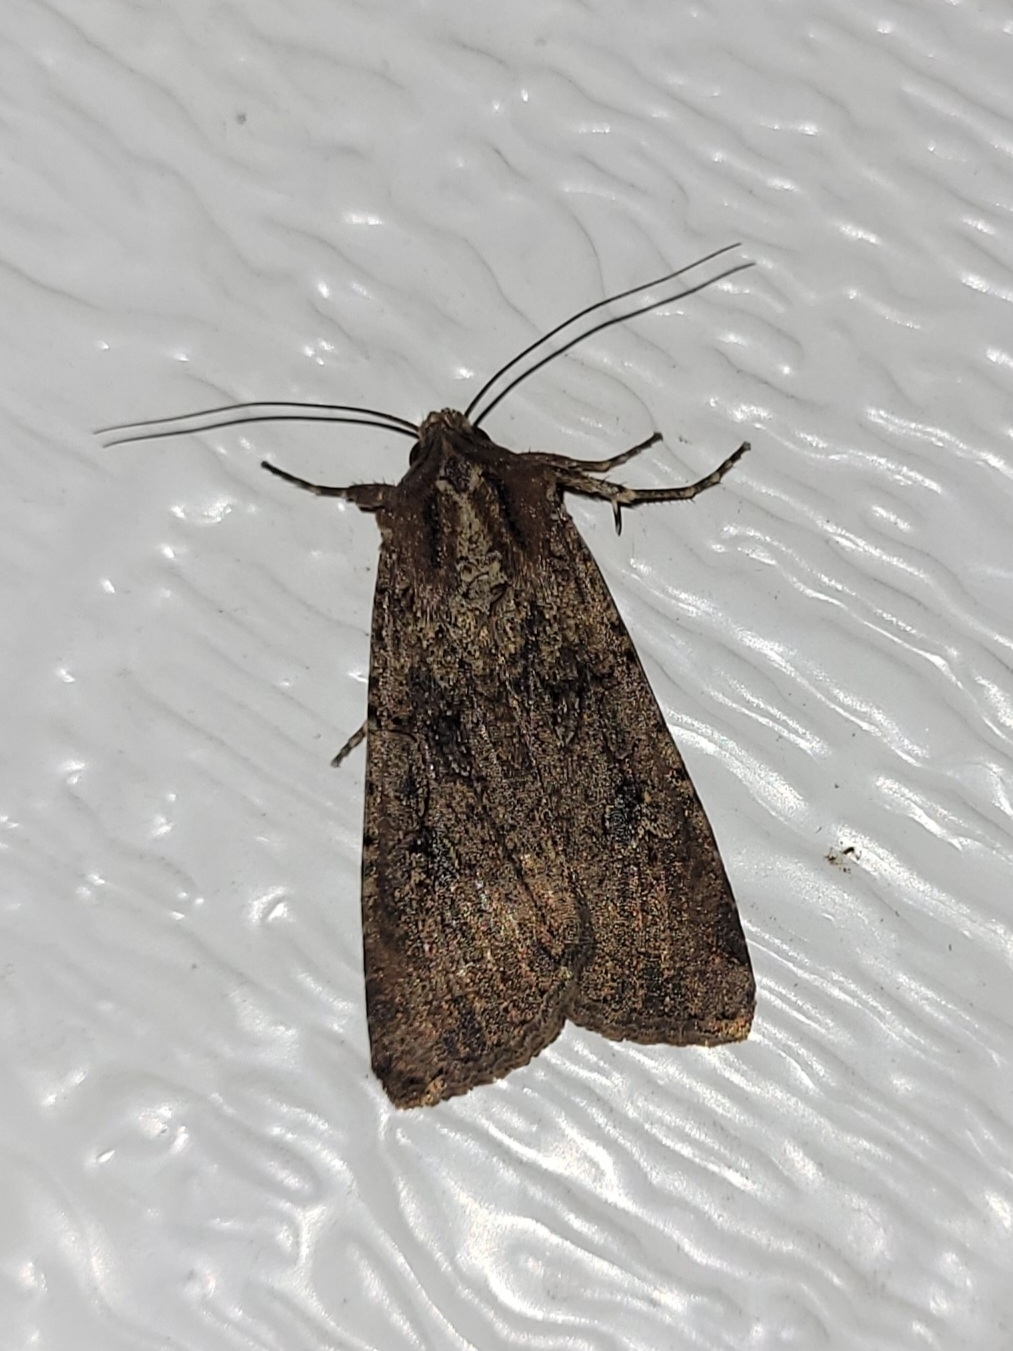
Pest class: cutworms